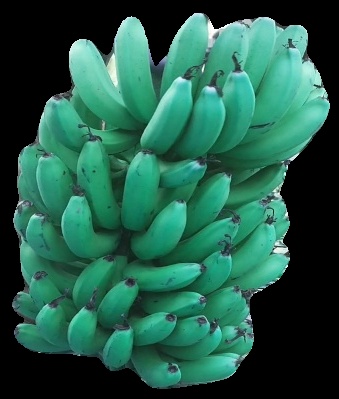
Variety: pachbale
Grade: grade3